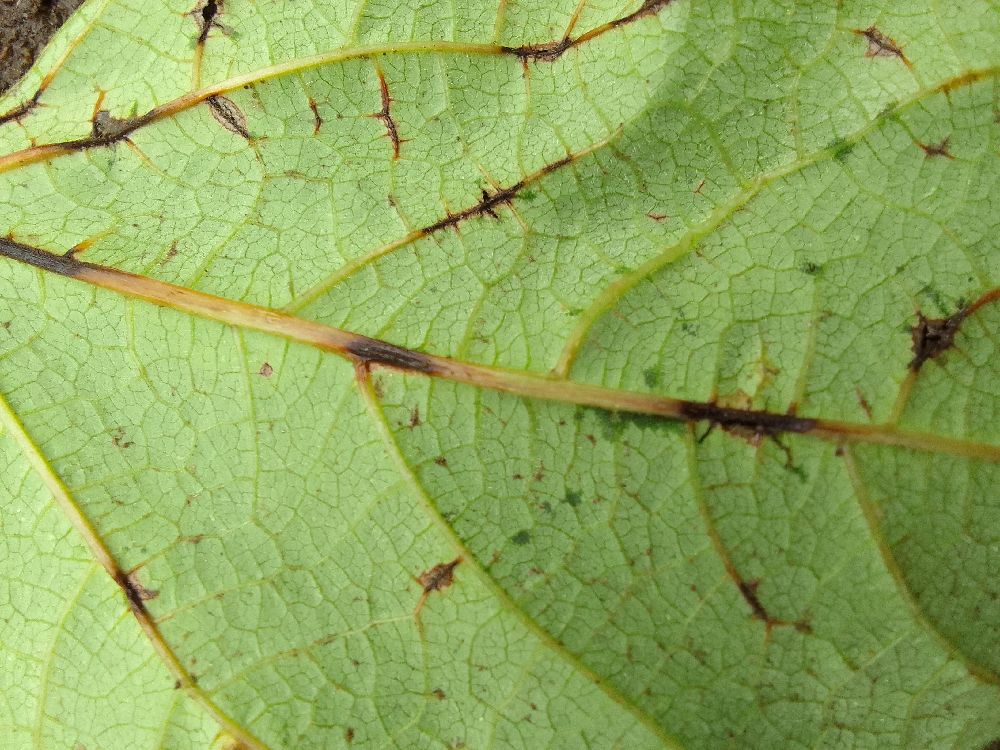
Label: anthracnose